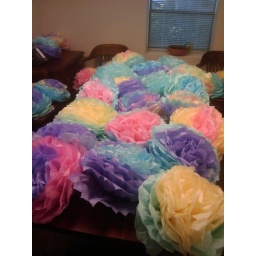
A paper flower explosion in my conference room